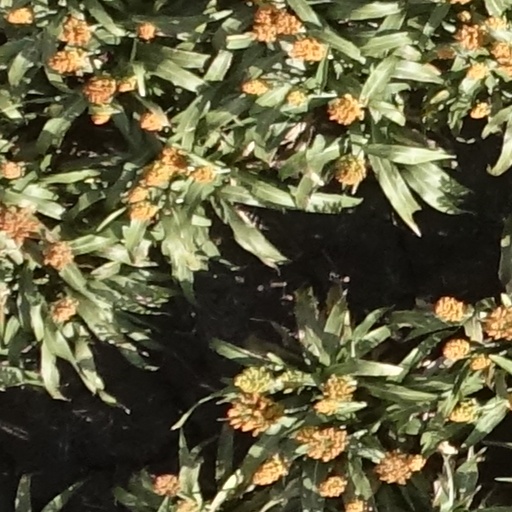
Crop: sorghum